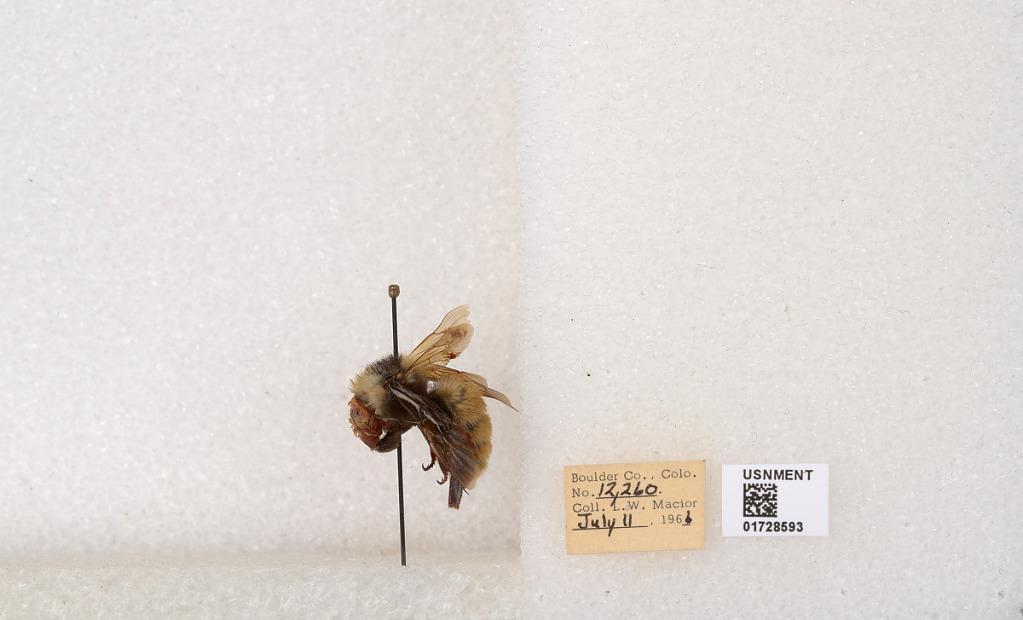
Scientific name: Bombus appositus Cresson
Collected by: L. Macior
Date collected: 1966-7-11
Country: United States
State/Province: Colorado
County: Boulder
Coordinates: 40.0925, -105.358